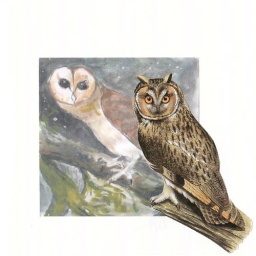
birds in the floc book